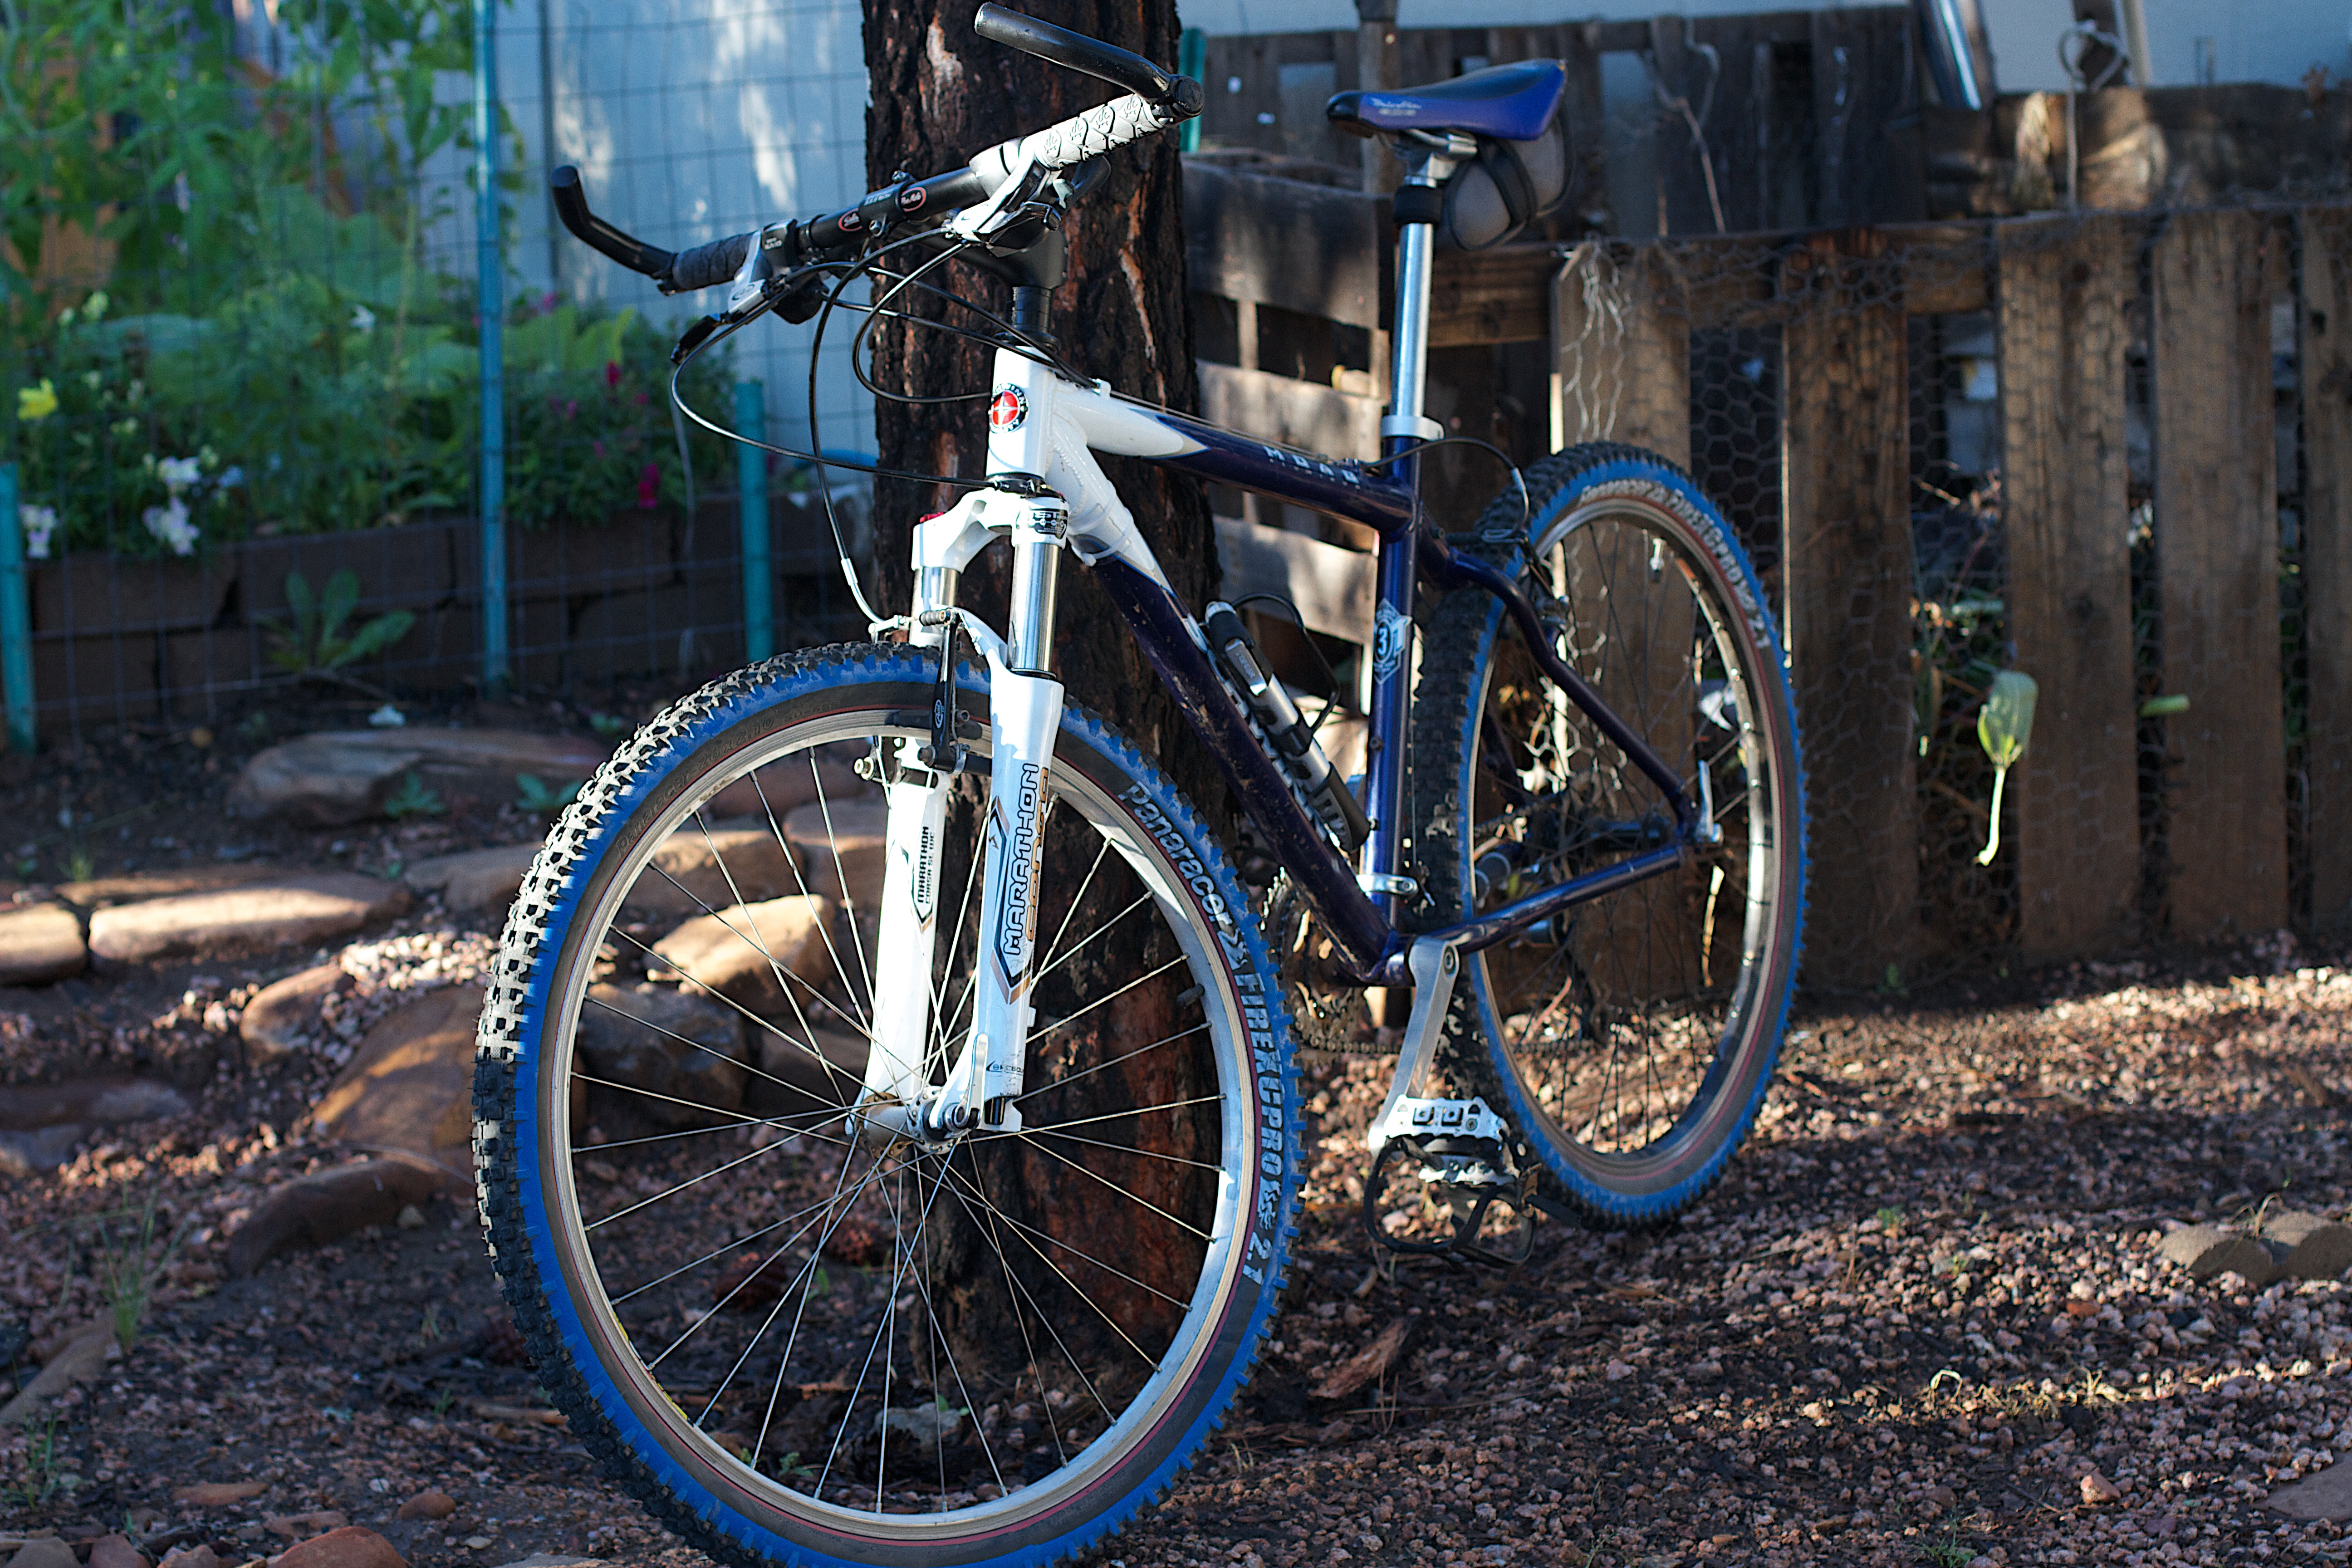
wheel, bicycle, vehicle, sports equipment, mountain bike, cycling, freeride, cycle sport, cyclo cross bicycle, cyclo cross, bicycle racing, bicycle motocross, bmx bike, road bicycle, racing bicycle, hybrid bicycle